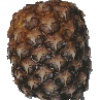
Label: pineapple